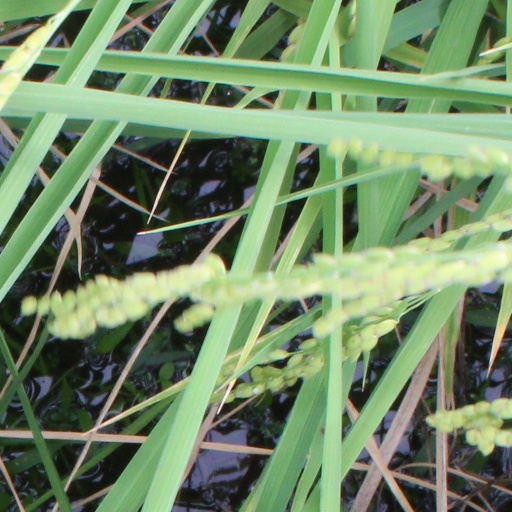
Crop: rice